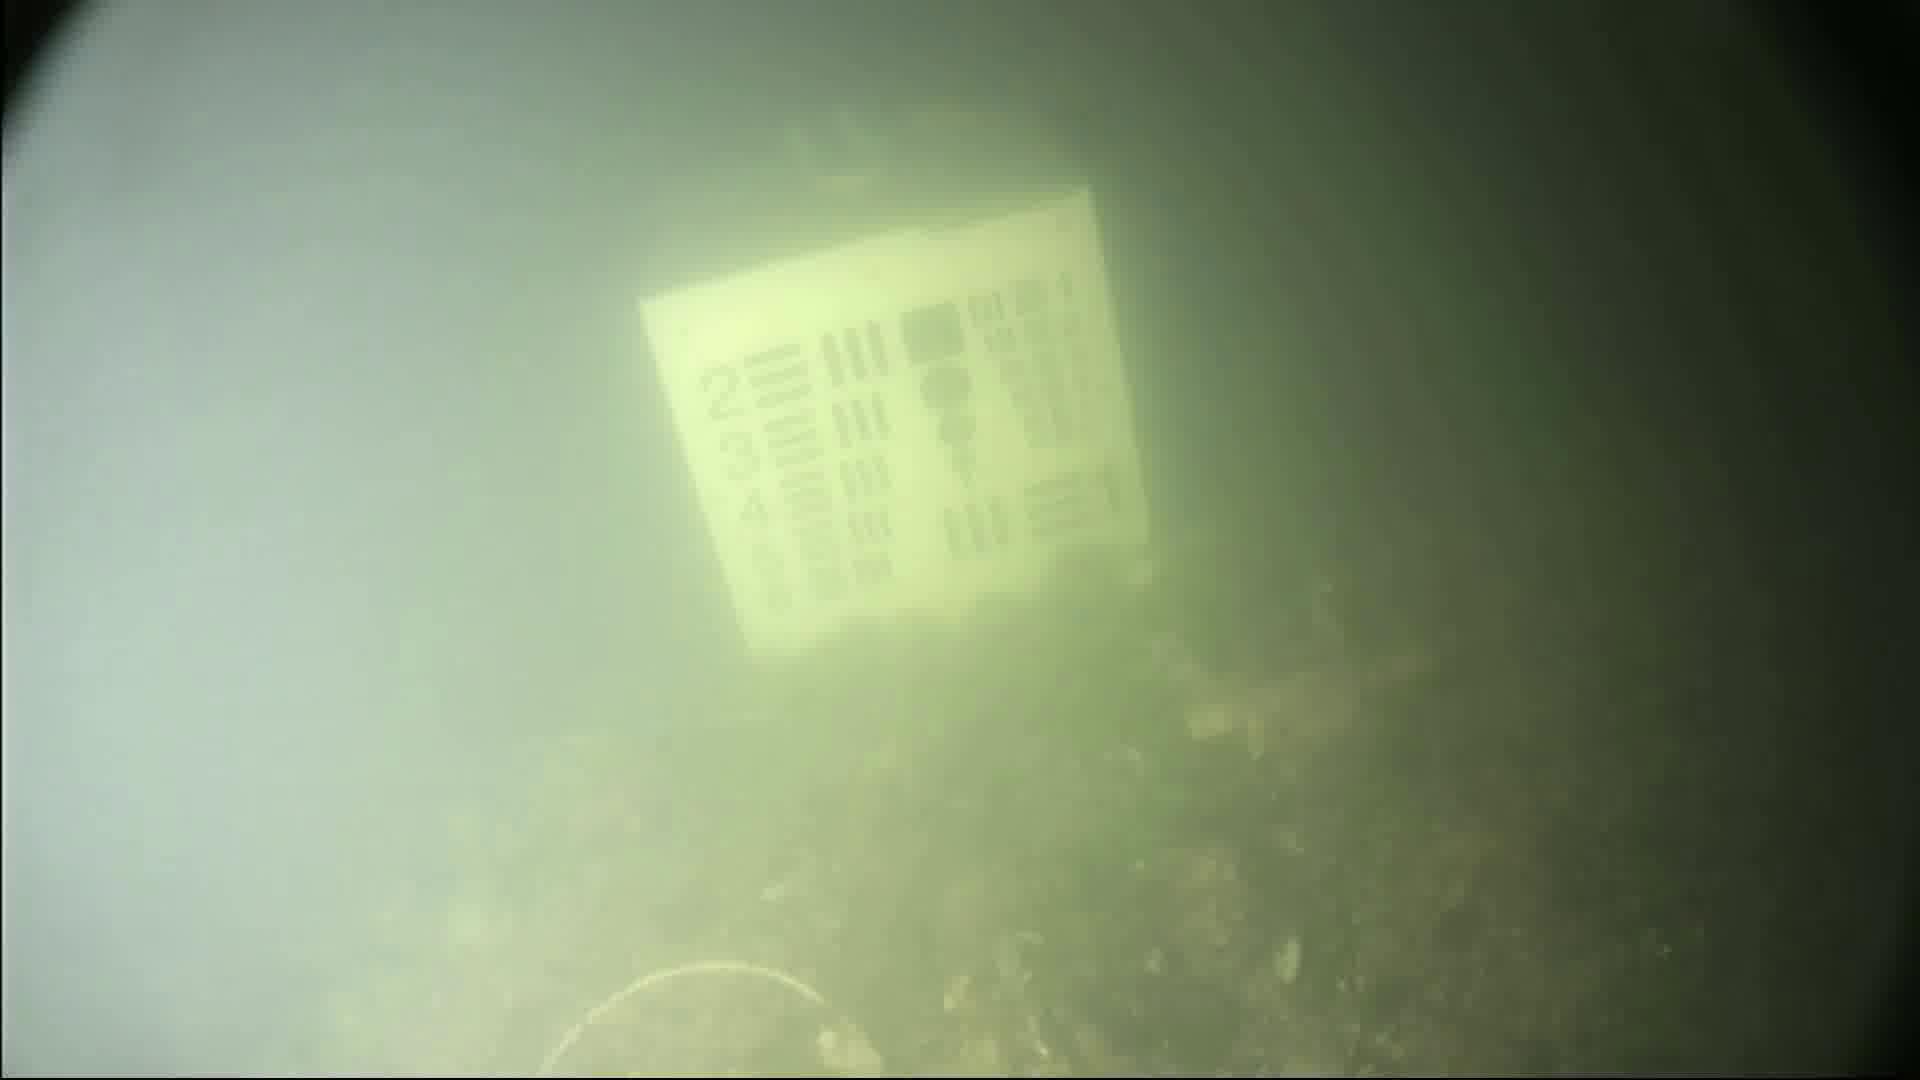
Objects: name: crab